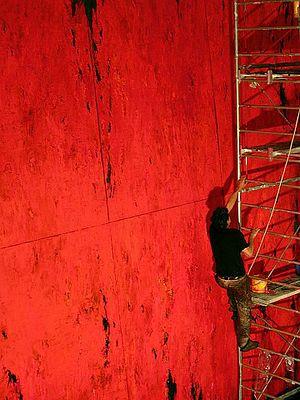
Peter Casagrande est un artiste-peintre contemporain allemand d'origine italo-allemande. Il vit et travaille près de Munich.